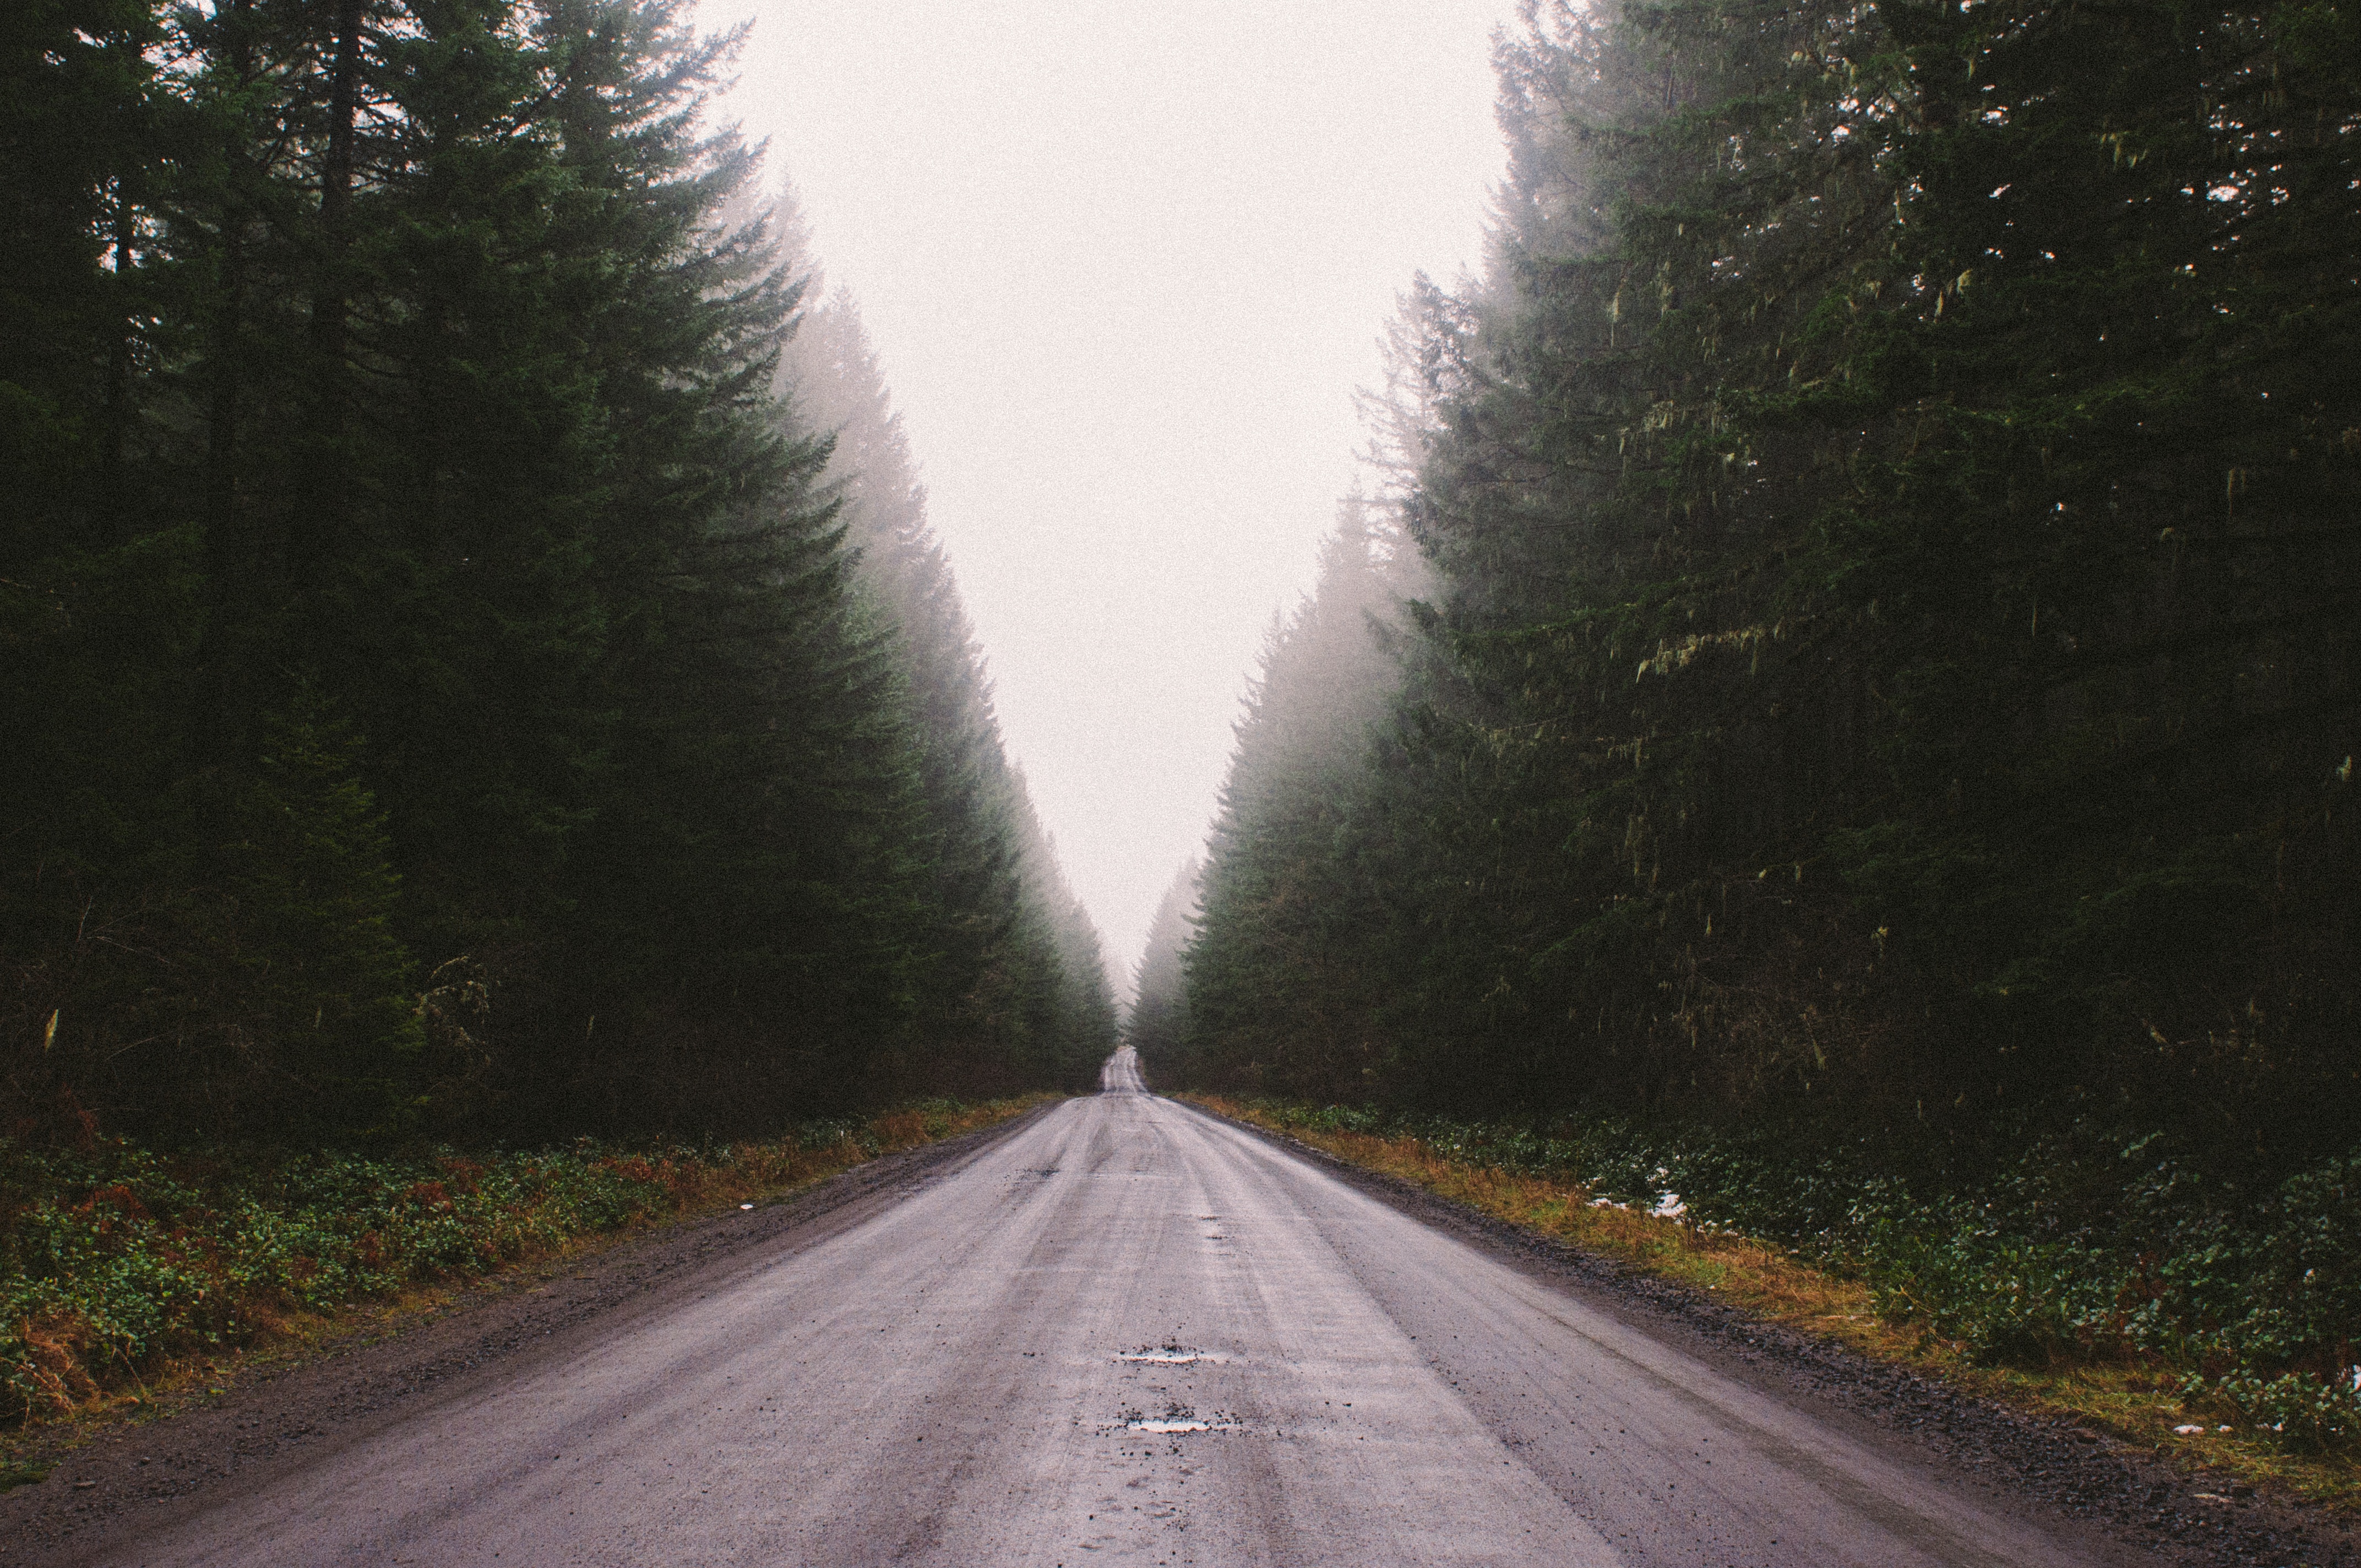
tree, nature, forest, light, fog, road, mist, sunlight, morning, highway, tunnel, weather, lane, road trip, infrastructure, atmospheric phenomenon, nonbuilding structure